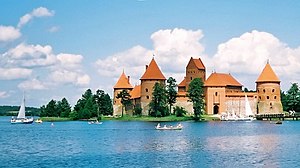
Storfyrstendømmet Litauen / Historie / Gedimins dynastiet kommer til magten
Trakai Ø-slot
Storfyrstendømmet Litauen var en østeuropæisk stat fra 1200-tallet til 1795. Staten blev grundlagt af litauere, som var en baltisk stamme fra Aukštaitija, den sydøstlige del af det nuværende Litauen. Storfyrstendømmet Litauen blev senere udvidet til at omfatte store dele af det tidlige Kijevrige og slaviske lande, så dets territorium dækkede hele det nuværende Litauen, Hviderusland og Ukraine samt dele af Letland, Moldavien, Polen og Rusland. Storfyrstendømmet havde sin største udstrækning i 1400-tallet, hvor det var Europas største stat. Landet var multietnisk og rummede folk med stor variation i sprog, religion og kultur. I fyrstendømmet talte man normalt rusinsk og andre østslaviske sprog. Man talte også latin, polsk og tysk, dog mest til diplomatiske formål.